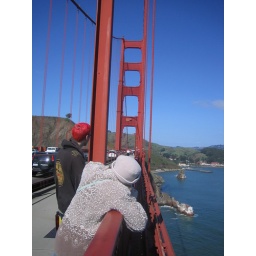
Mom came to visit Mom came to visitWe hiked over the golden gate bridge